Marian Turski

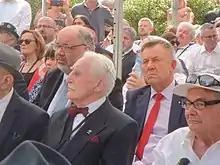
Leon Weintraub and Marian Turski (on the right) at the cemetery in Łódź attending the ceremony of 75th anniversary of the liquidation of the Litzmannstadt Ghetto (2019)

Moshe Turbowicz was born on 26 June 1926 in Druskieniki, Second Polish Republic (present-day Lithuania). From 1942 he was in the Łódź Ghetto. His father and brother were murdered after selection. From there, in August 1944, he was deported to German Nazi concentration camp at Auschwitz-Birkenau. He survived forced evacuation of the camp, the Death March of January 1945, from Auschwitz to Wodzisław Śląski, from which he was transported to KL Buchenwald.